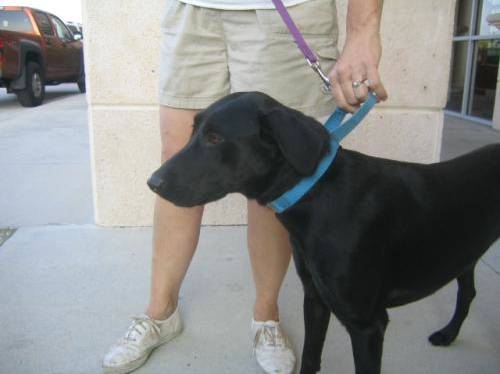
Label: dog